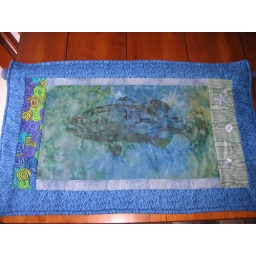
1st wall hanging in blue